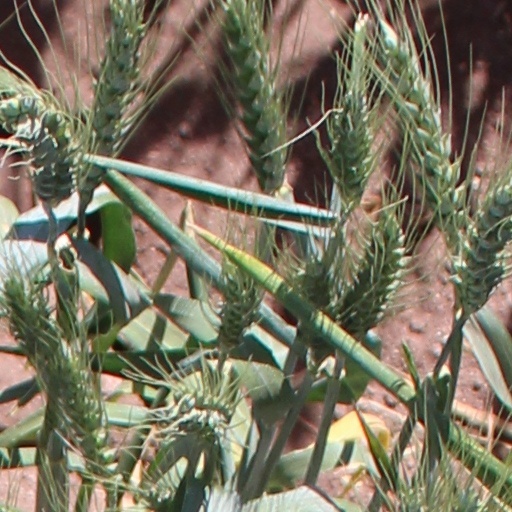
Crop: wheat